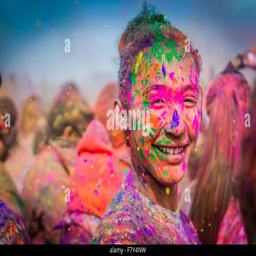
a young woman covered in colored powder during festival at the march